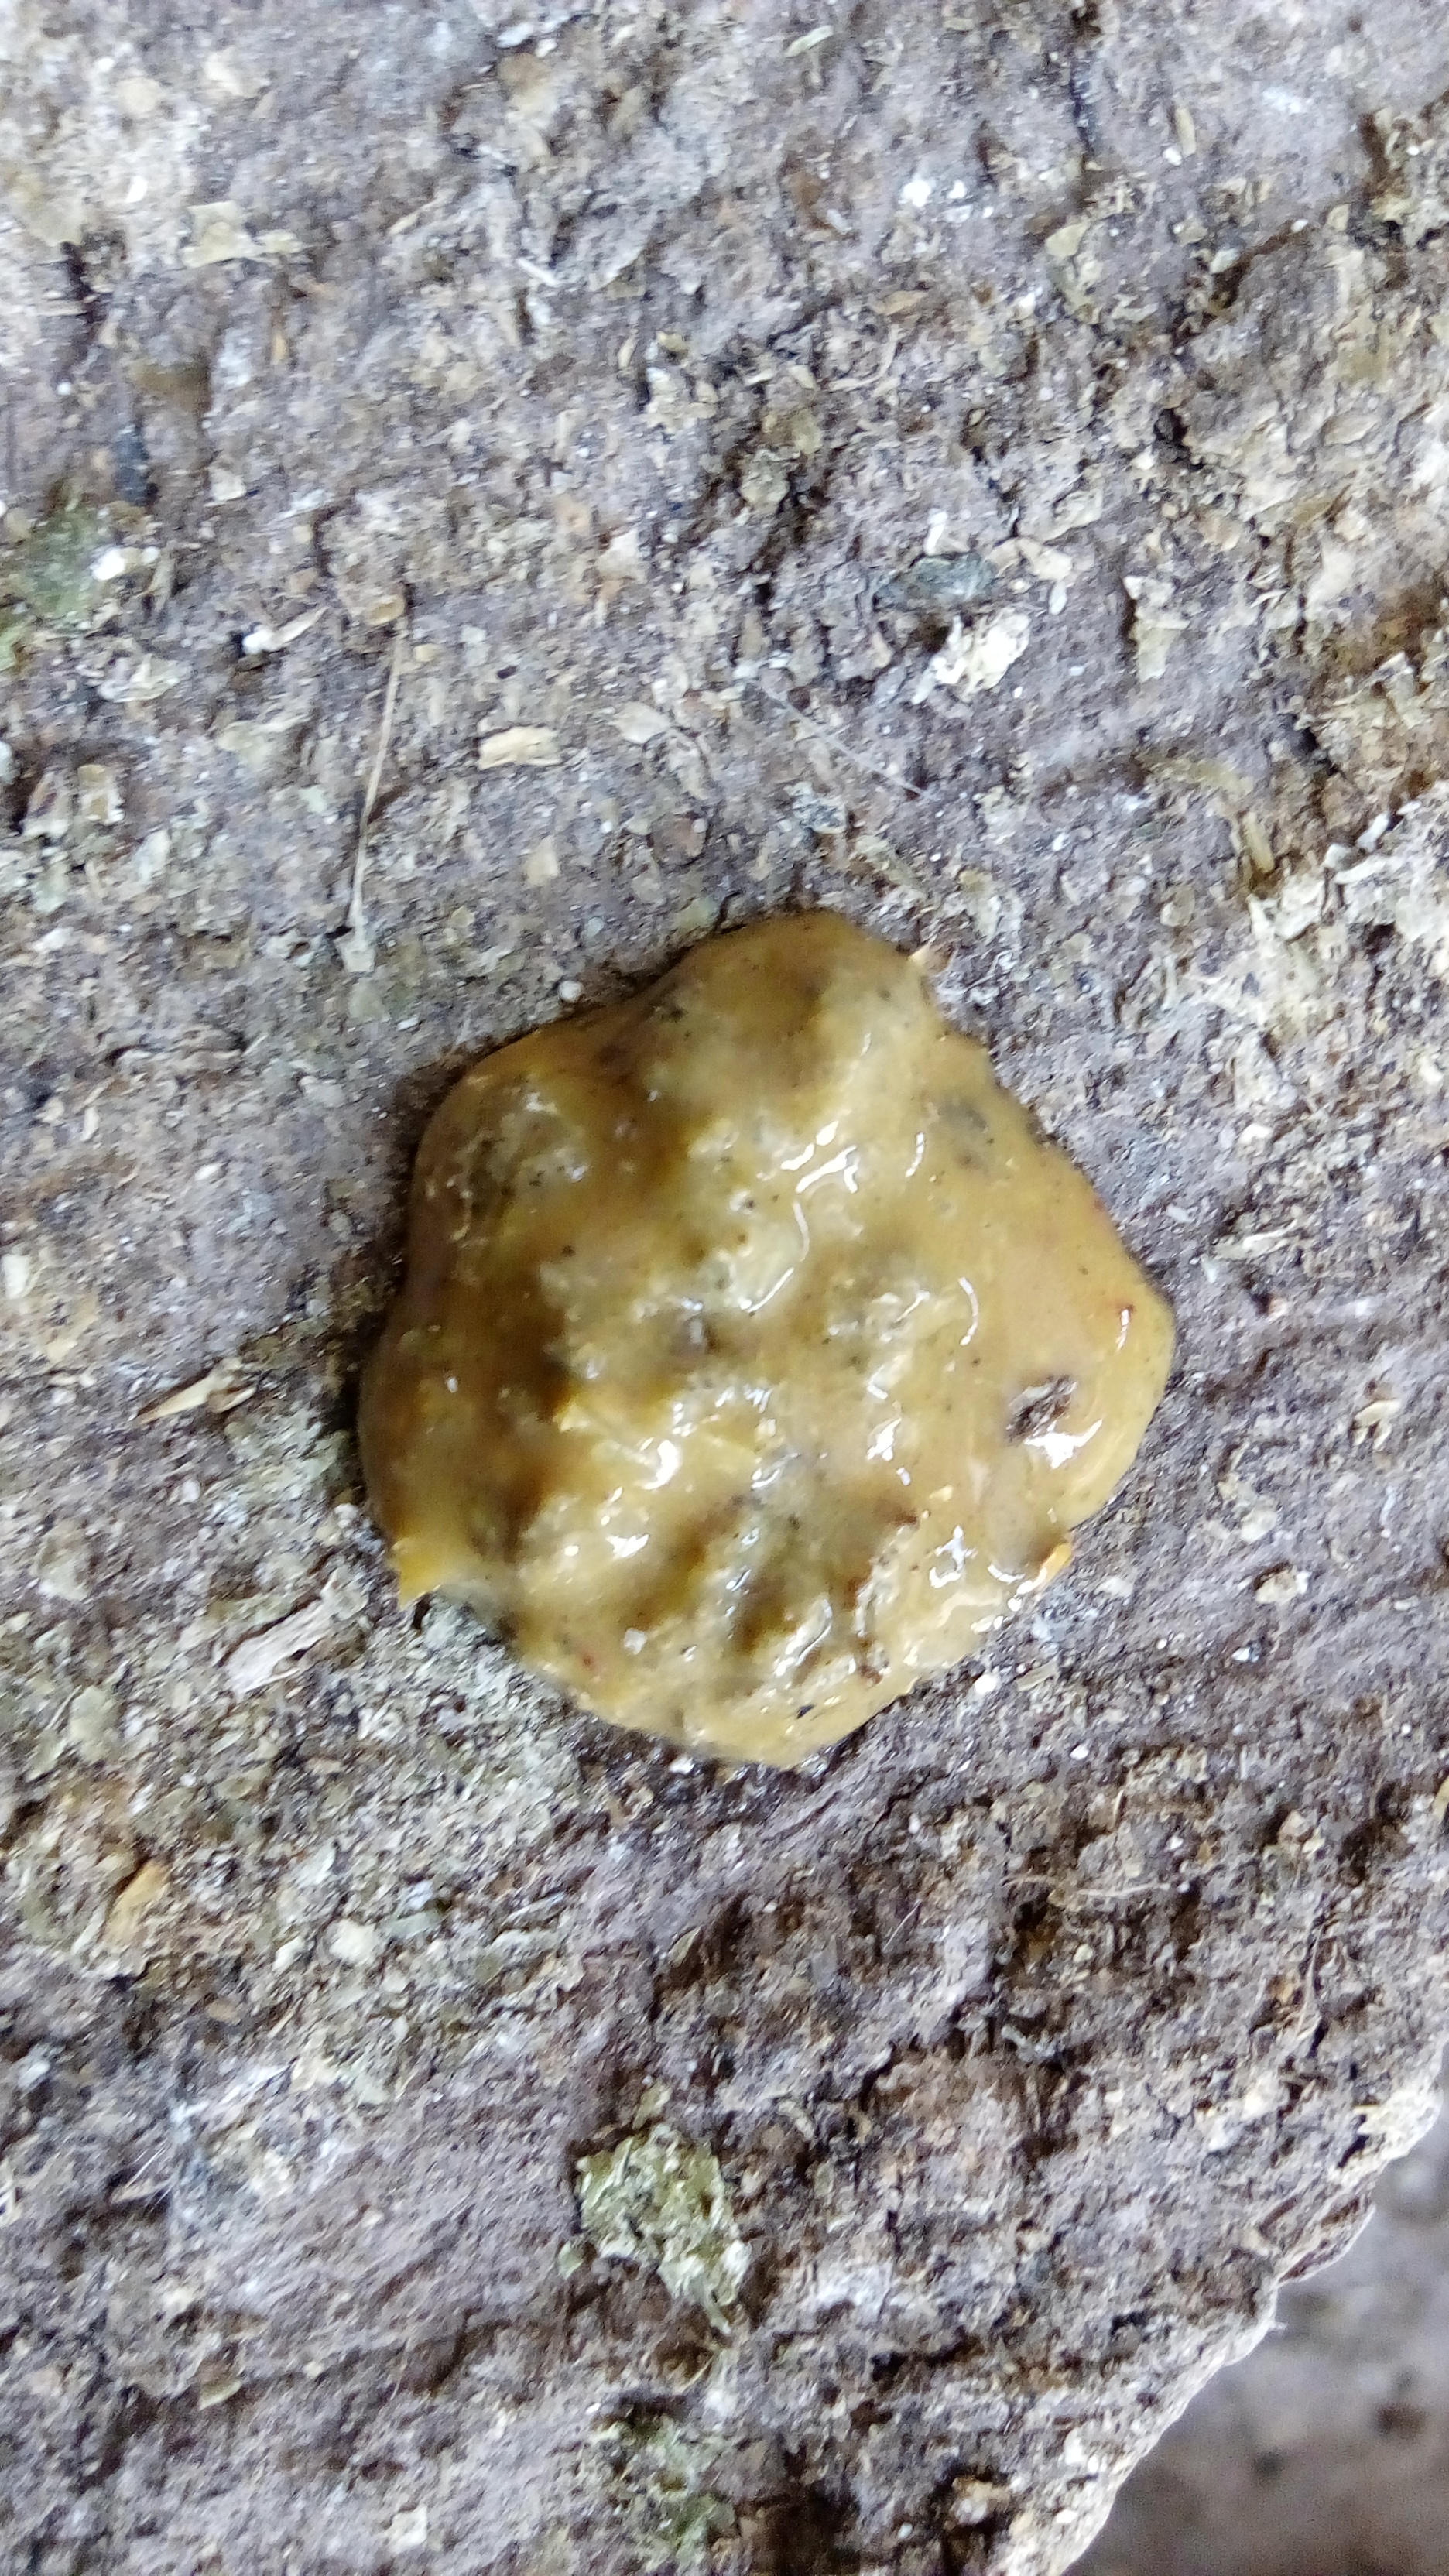
PCR-confirmed diagnosis: Coccidiosis